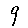
Label: 9